Valerie Masters

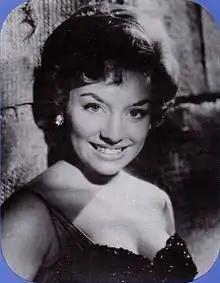
Valerie Masters in 1960

Valerie Masters (born 24 April 1940) is a British former singer, television and radio presenter and actress, who recorded and performed in the late 1950s and 1960s.